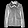
Label: Coat